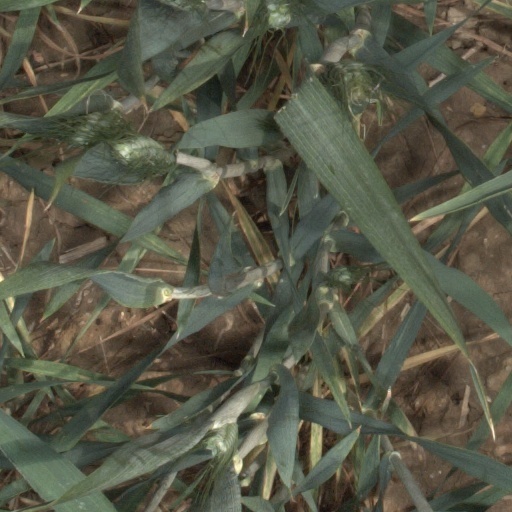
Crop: wheat